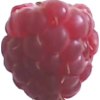
Label: raspberry